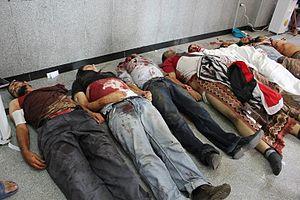
Le massacre de la place Rabia-El-Adaouïa a lieu du 14 au 16 août 2013, après le coup d'État du 3 juillet 2013 en Égypte. Les forces de sécurité égyptiennes ont attaqué les deux camps de manifestants, l'un sur la place al-Nahda et le plus grand sur la place Rabia-El-Adaouïa. Ces dispersions ont eu lieu après que le gouvernement Hazem el-Beblawi eut demandé à plusieurs reprises aux manifestants de se disperser après une occupation de six semaines.